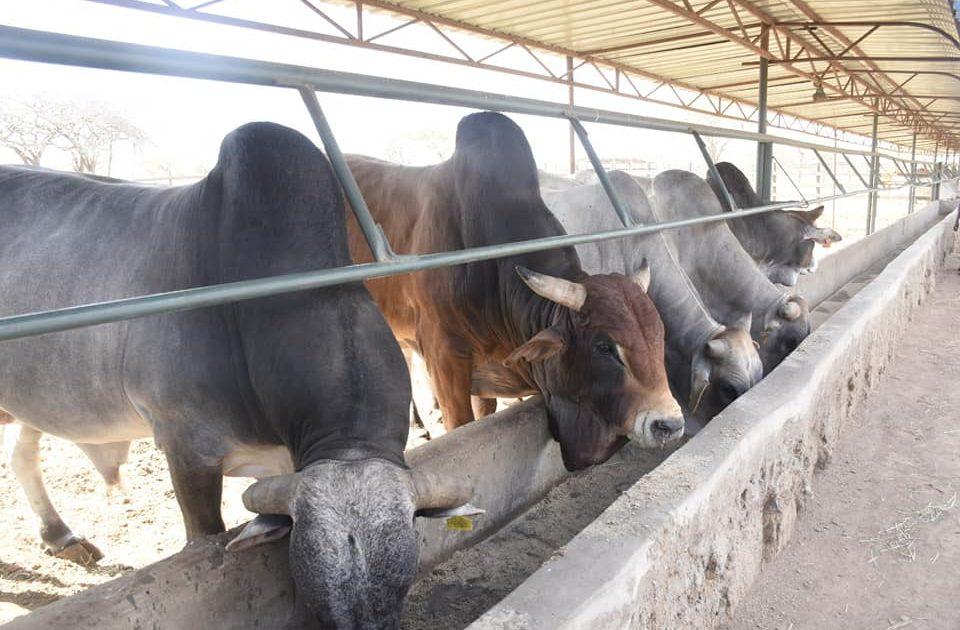
Mwanaume amevaa koti refu la kahawia na amesimama mbele ya banda kubwa la kufuga sungura. Banda hilo lina vichumba vingine vilivyotengenezwa kwa mawe na wavu.